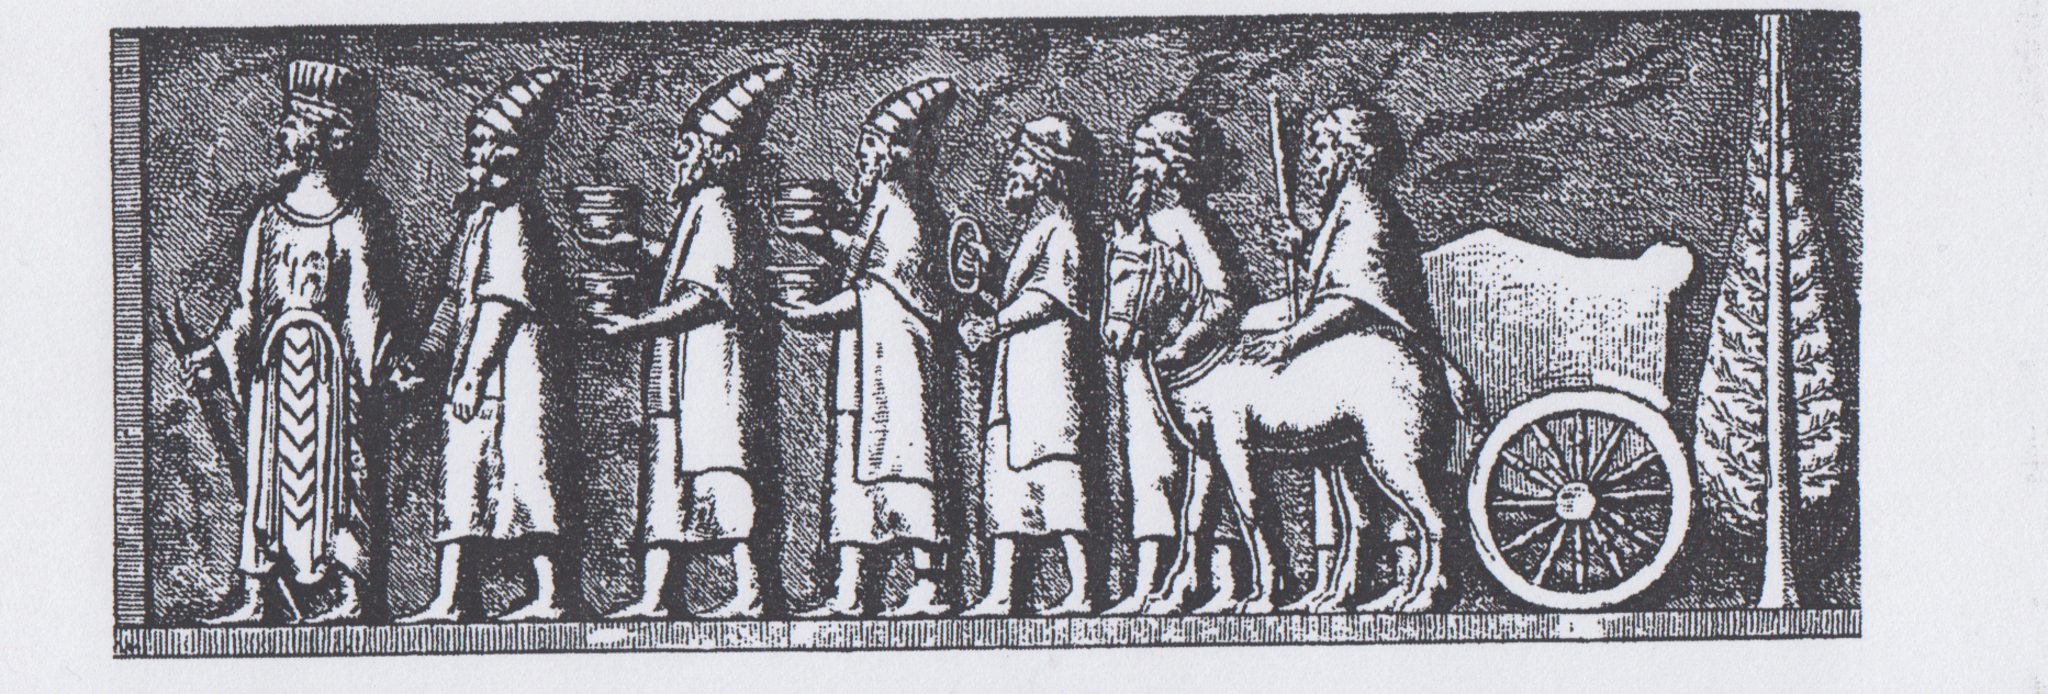
Title: Cornelis de Bruijn apadana
Description: هیئت نمایندگی در آپادانا، از دبروئین (آمستردام 1711)
Date: 1711
Categories: Cornelis de Bruyn, PD-old-70-expired, CC-PD-Mark, Drawings of Persepolis, Persepolis in the 18th century, Lydian delegation, Apadana, PD-old missing SDC copyright status, Drawings of reliefs